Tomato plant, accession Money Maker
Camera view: bottom (45 deg); turntable rotation: 180 degrees
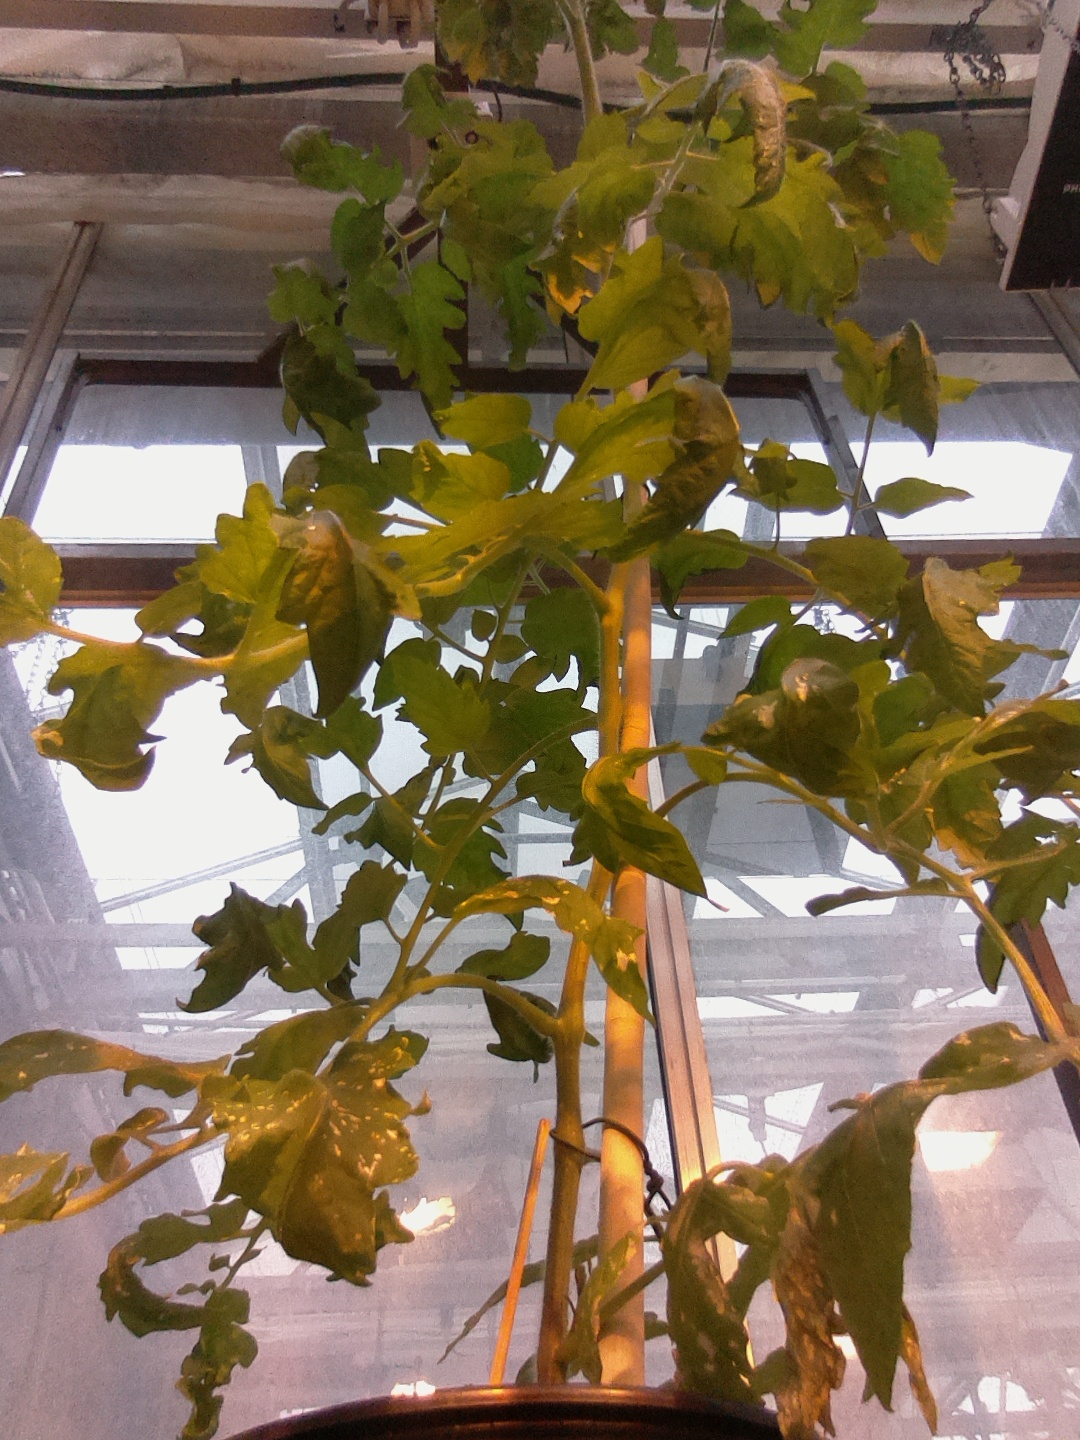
BBCH growth stage 65: Full flowering, 50%-60% of flowers open, first petals falling